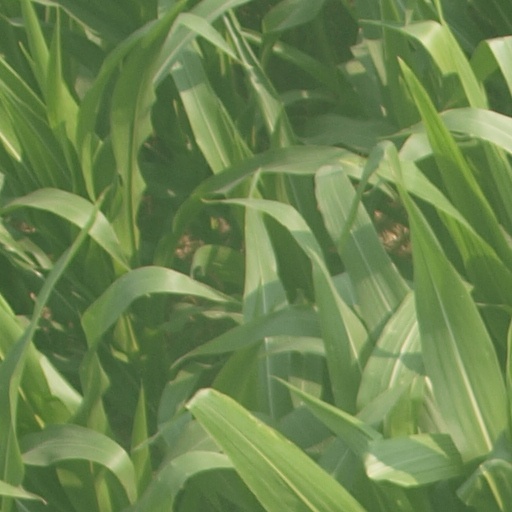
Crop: maize; corn